Begbroke Science Park

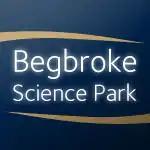
Begbroke Science Park, University of Oxford

Begbroke Science Park is a science park located five miles north of Oxford, England. It is owned by Oxford University and managed as part of the university's Mathematical, Physical and Life Sciences Division It lies within the parish of Begbroke, although it is only accessible from the village of Yarnton on the A44.